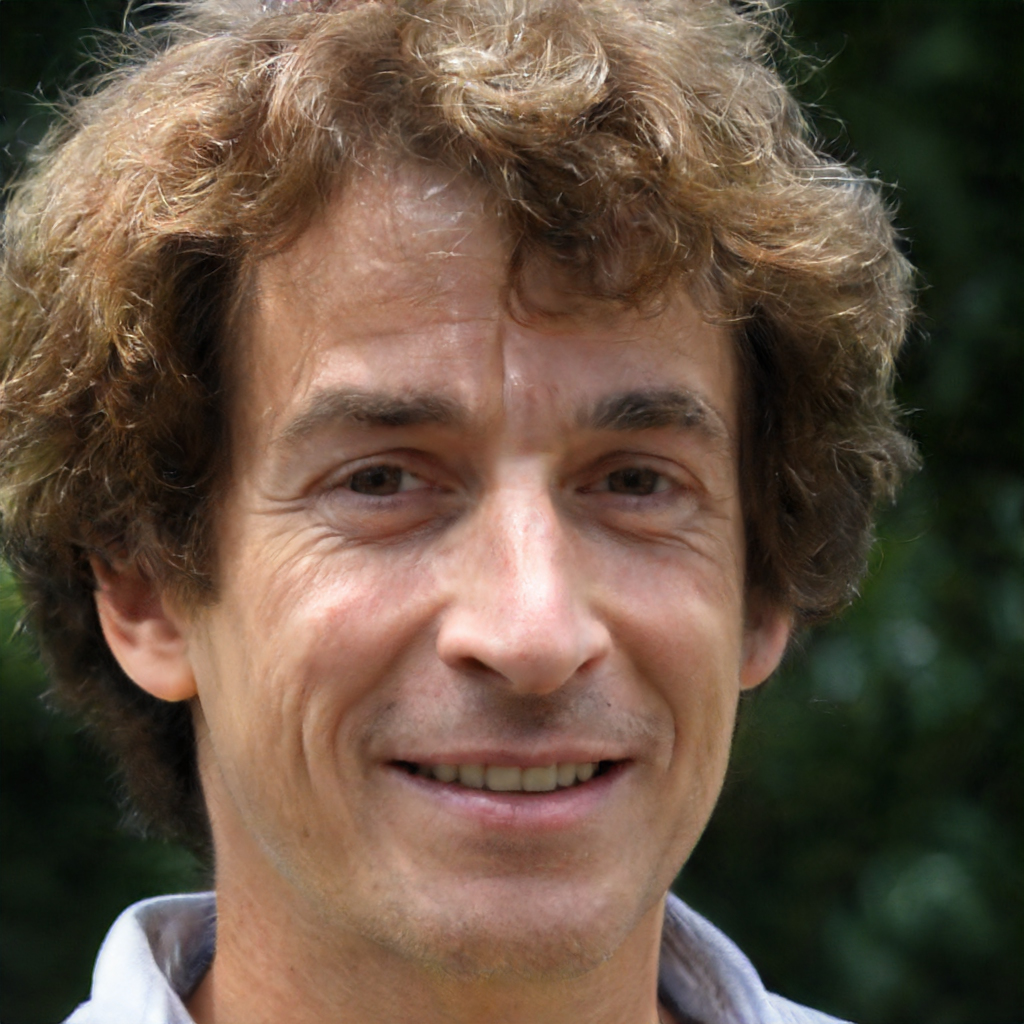
Gender: Male